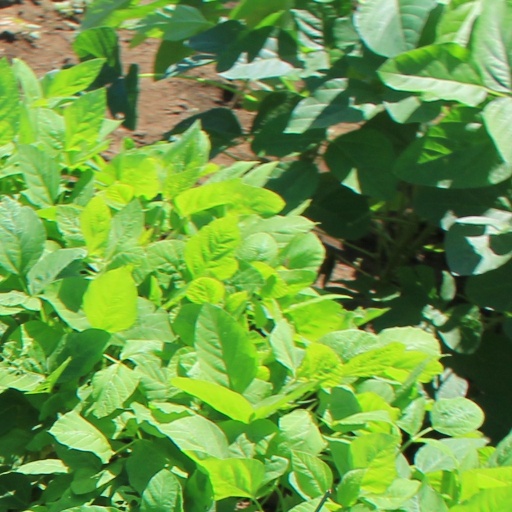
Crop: soybean